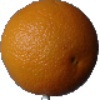
Label: orange